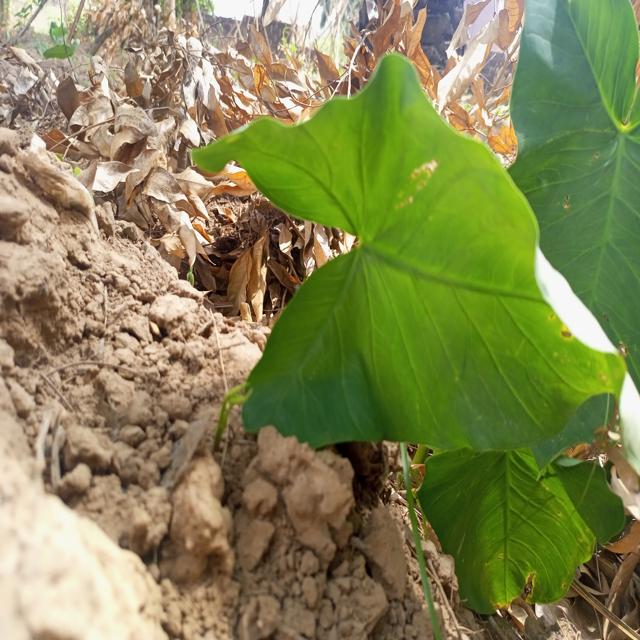
Label: Early_Blight